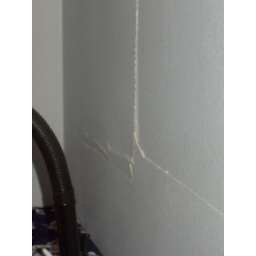
Cracks in our bedroom wall